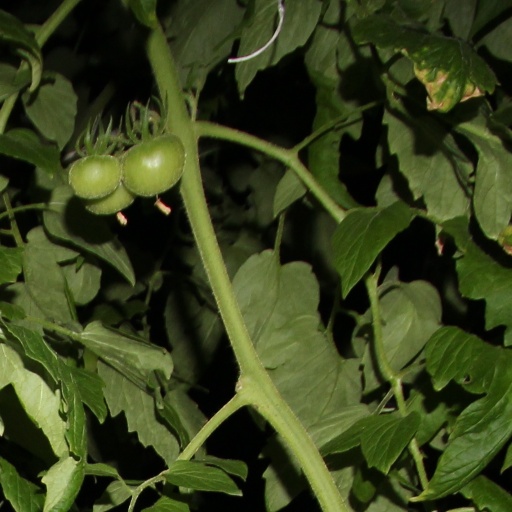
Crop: tomato